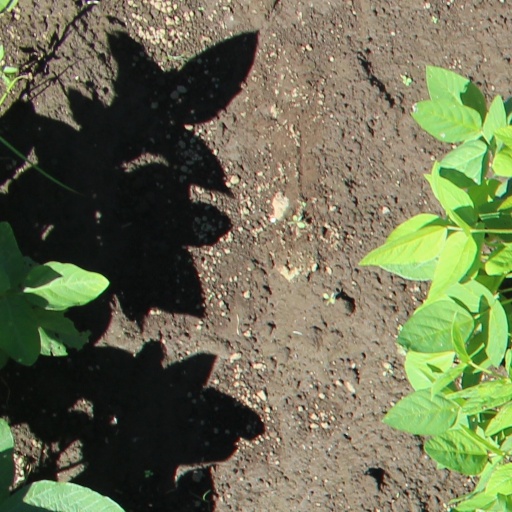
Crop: soybean